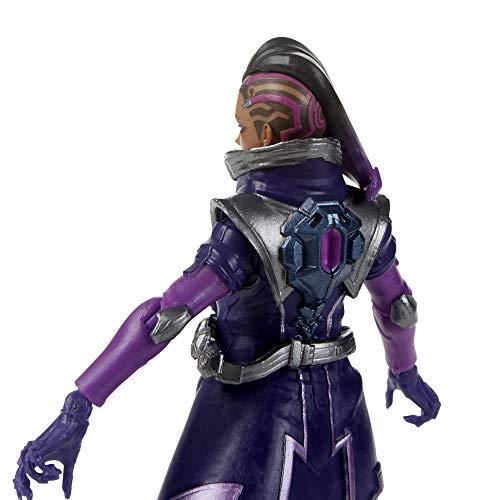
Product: Hasbro Overwatch Ultimates Series Sombra 6" Collectible Action Figure
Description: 6-Inch scale collectible sombra figure: every detail of this 6-inch scale ultimate's series sombra figure was designed with fans and collectors in mind.
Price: $11.54
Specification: ProductDimensions:2.1x6x10.5inches|ItemWeight:5.6ounces|ShippingWeight:5.6ounces(Viewshippingratesandpolicies)|ASIN:B07PM8X7YH|Itemmodelnumber:E6487AS00|Manufacturerrecommendedage:4yearsandup